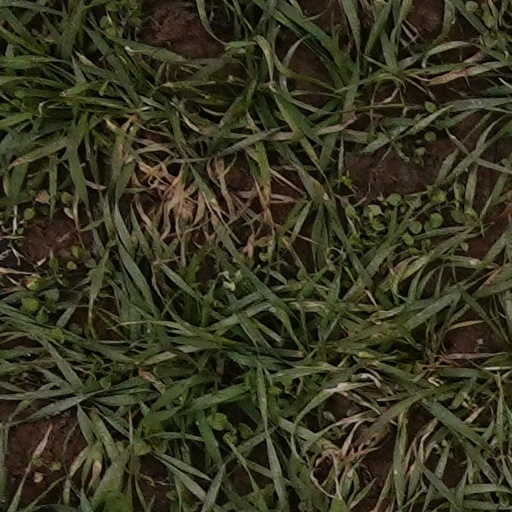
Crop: wheat